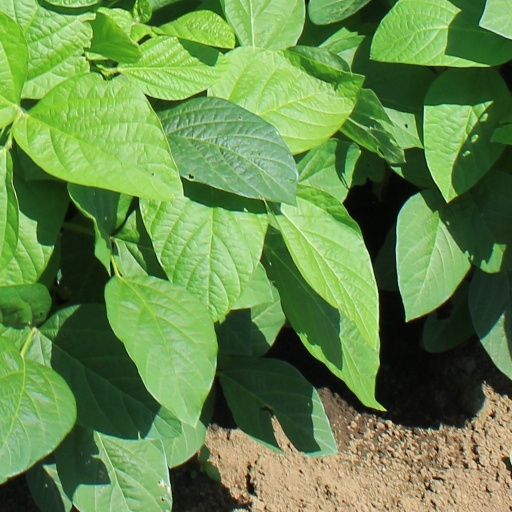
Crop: soybean